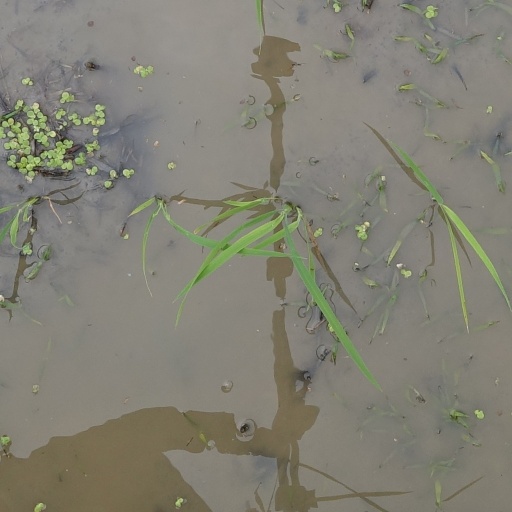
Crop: rice